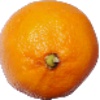
Label: Lemon Meyer 1